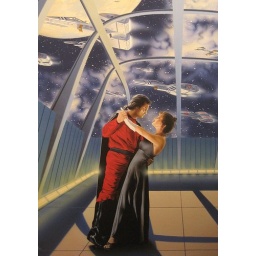
The Dragon Rises, by Adrienne Martine-Barnes- paper back book cover-1983/Ace